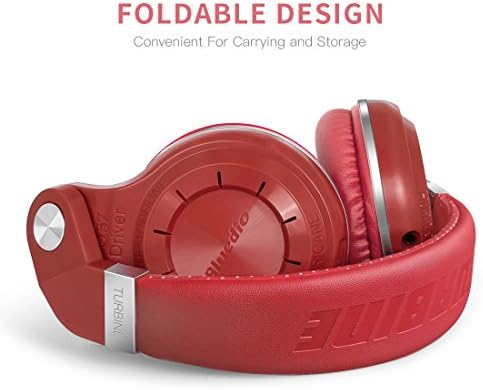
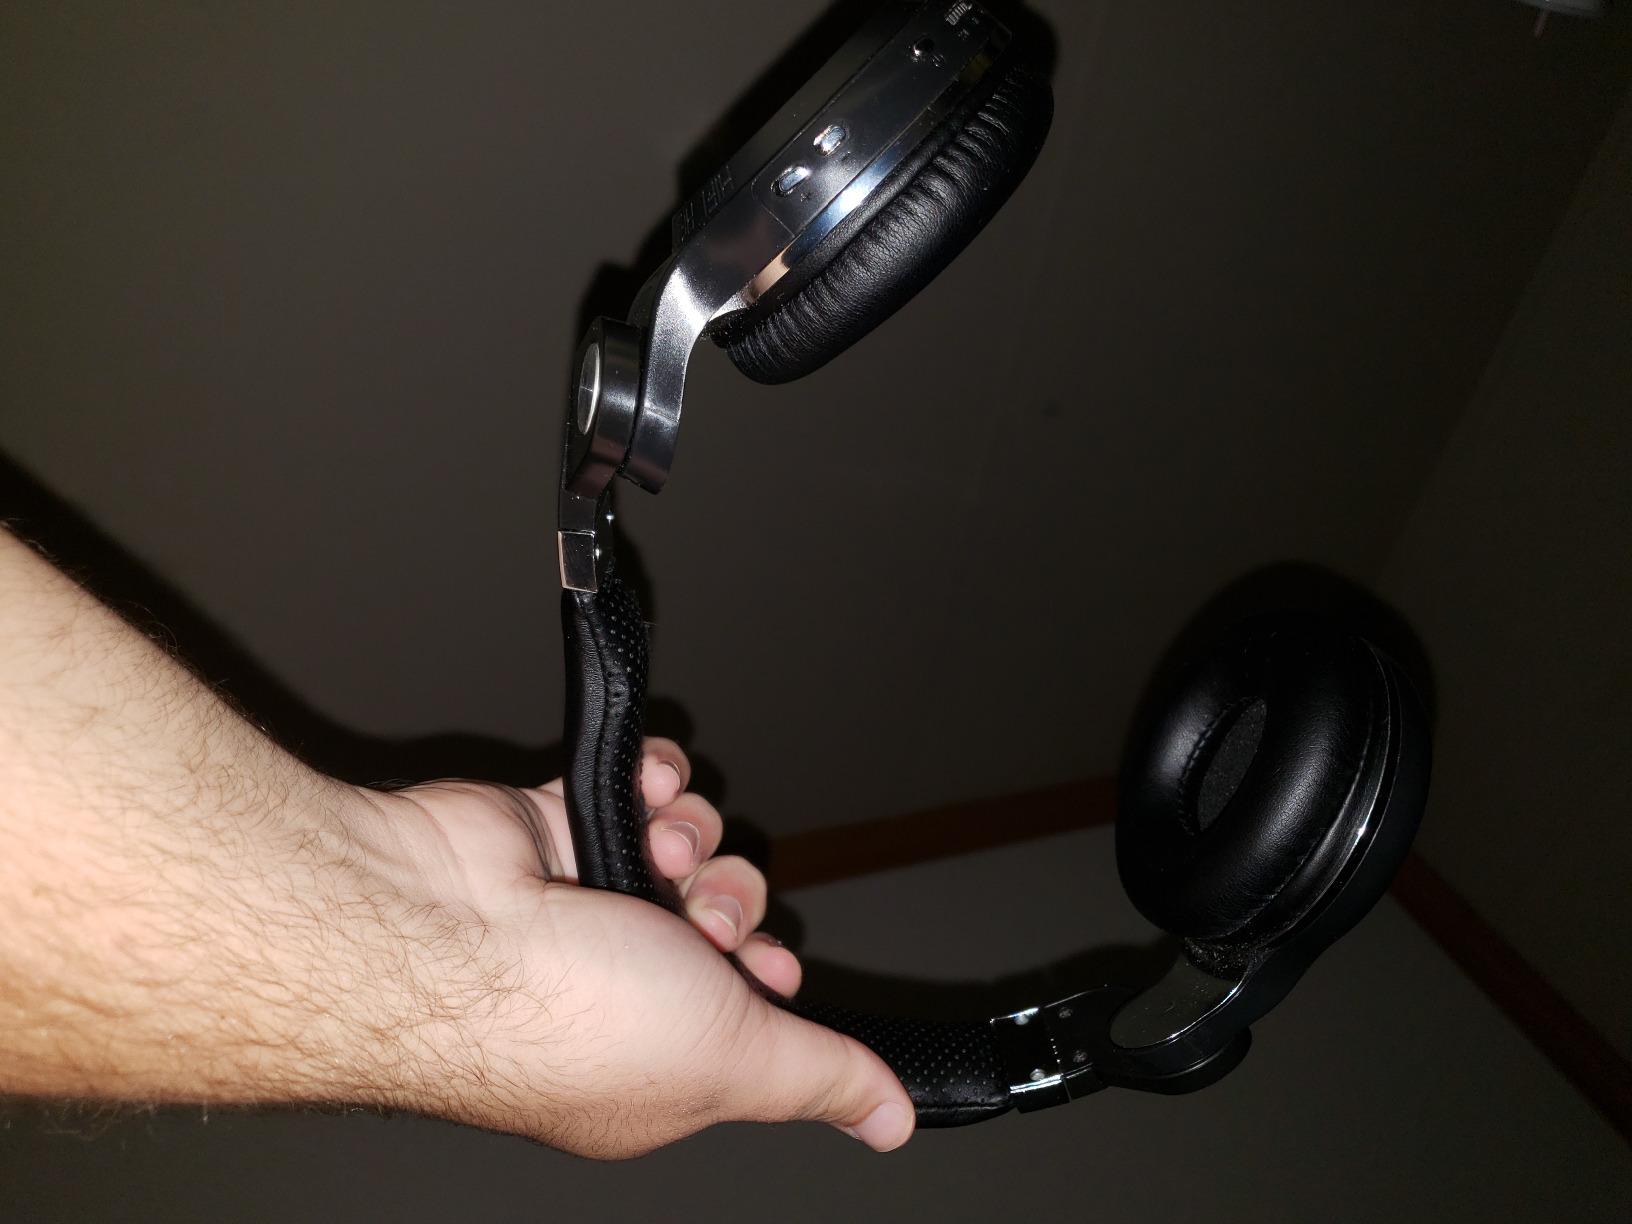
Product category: headphones
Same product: no